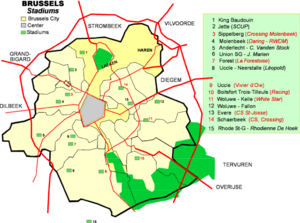
Plan schématique de Bruxelles avec localisation des stades de football actuels et anciens.
Le Royal White Star Bruxelles est un ancien club de football belge basé à Molenbeek-Saint-Jean. Fondé en 1948, le club porte du matricule 5750. Ses couleurs sont le noir et le blanc.
Le Royal Racing Club de Bruxelles est un ancien club de football belge, localisé à Bruxelles. Fondé en 1890 comme club d'athlétisme, la section football ouvre en 1894.
Le Racing White Daring Molenbeek est un club belge de football localisé à Molenbeek-Saint-Jean. Il portait le matricule 47. Ses couleurs sont le rouge, le blanc et le noir.